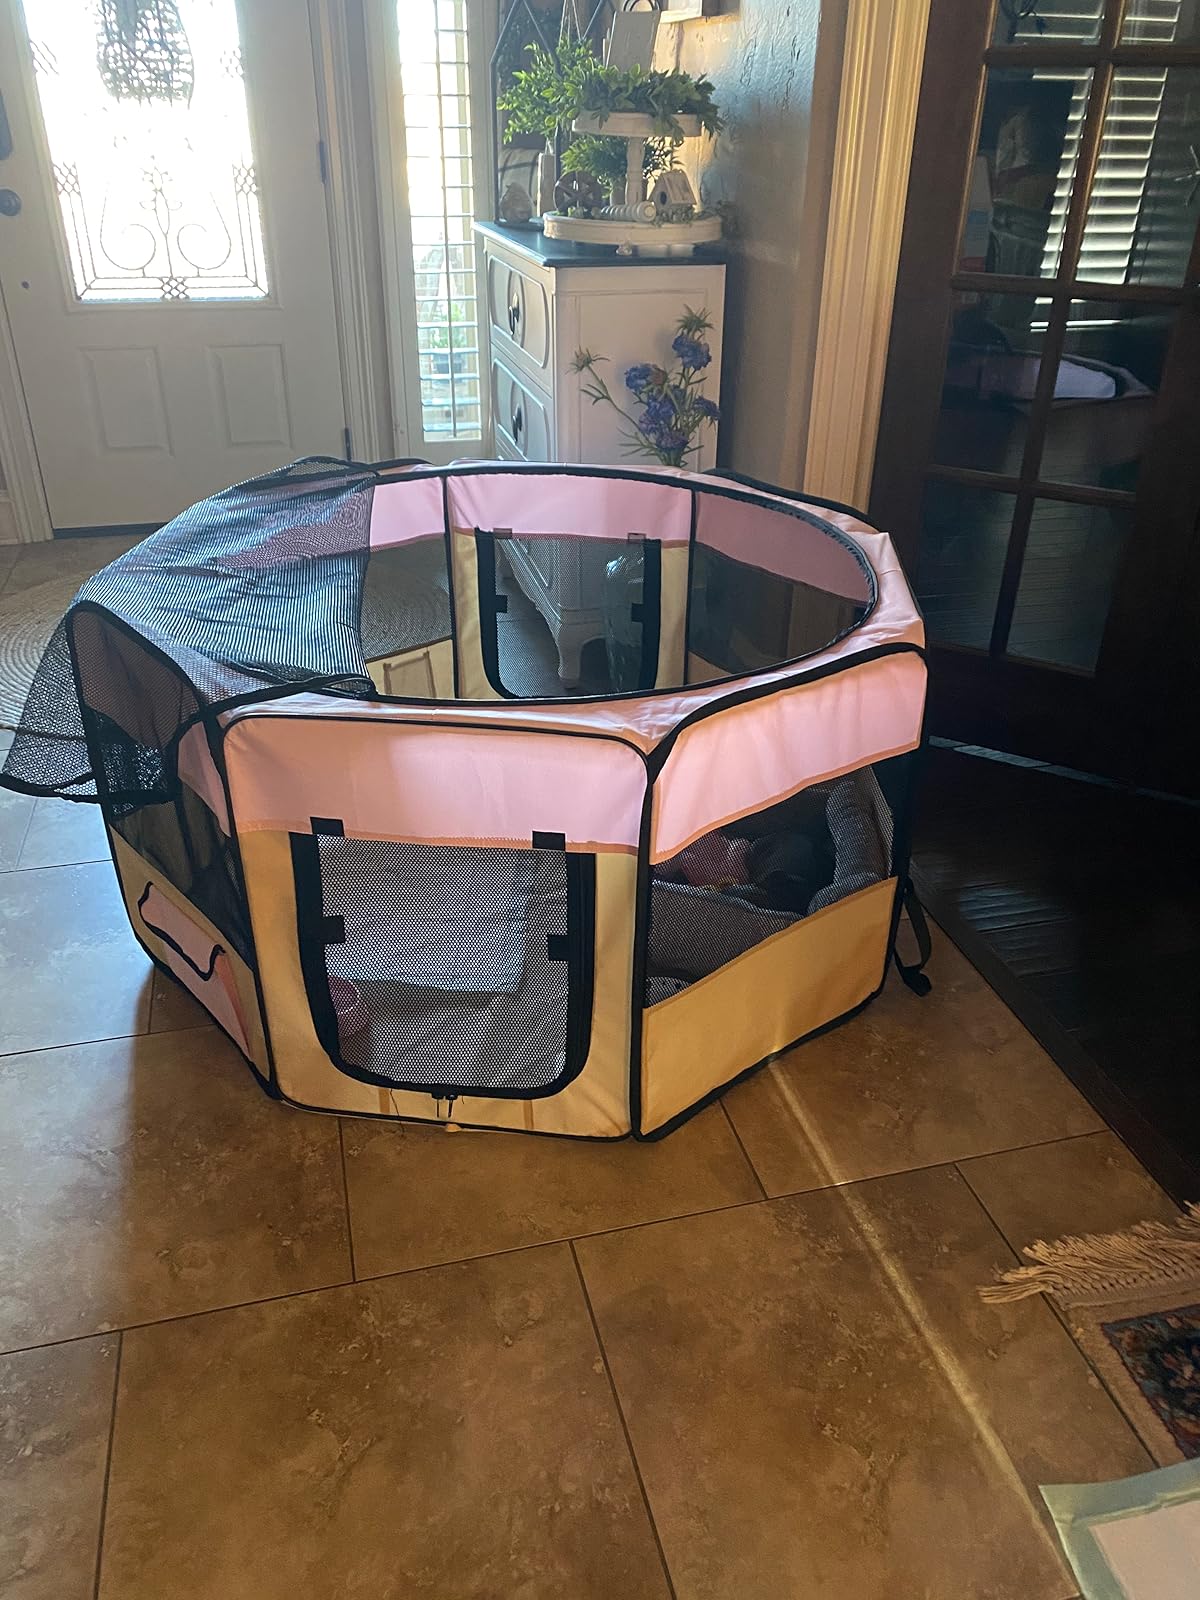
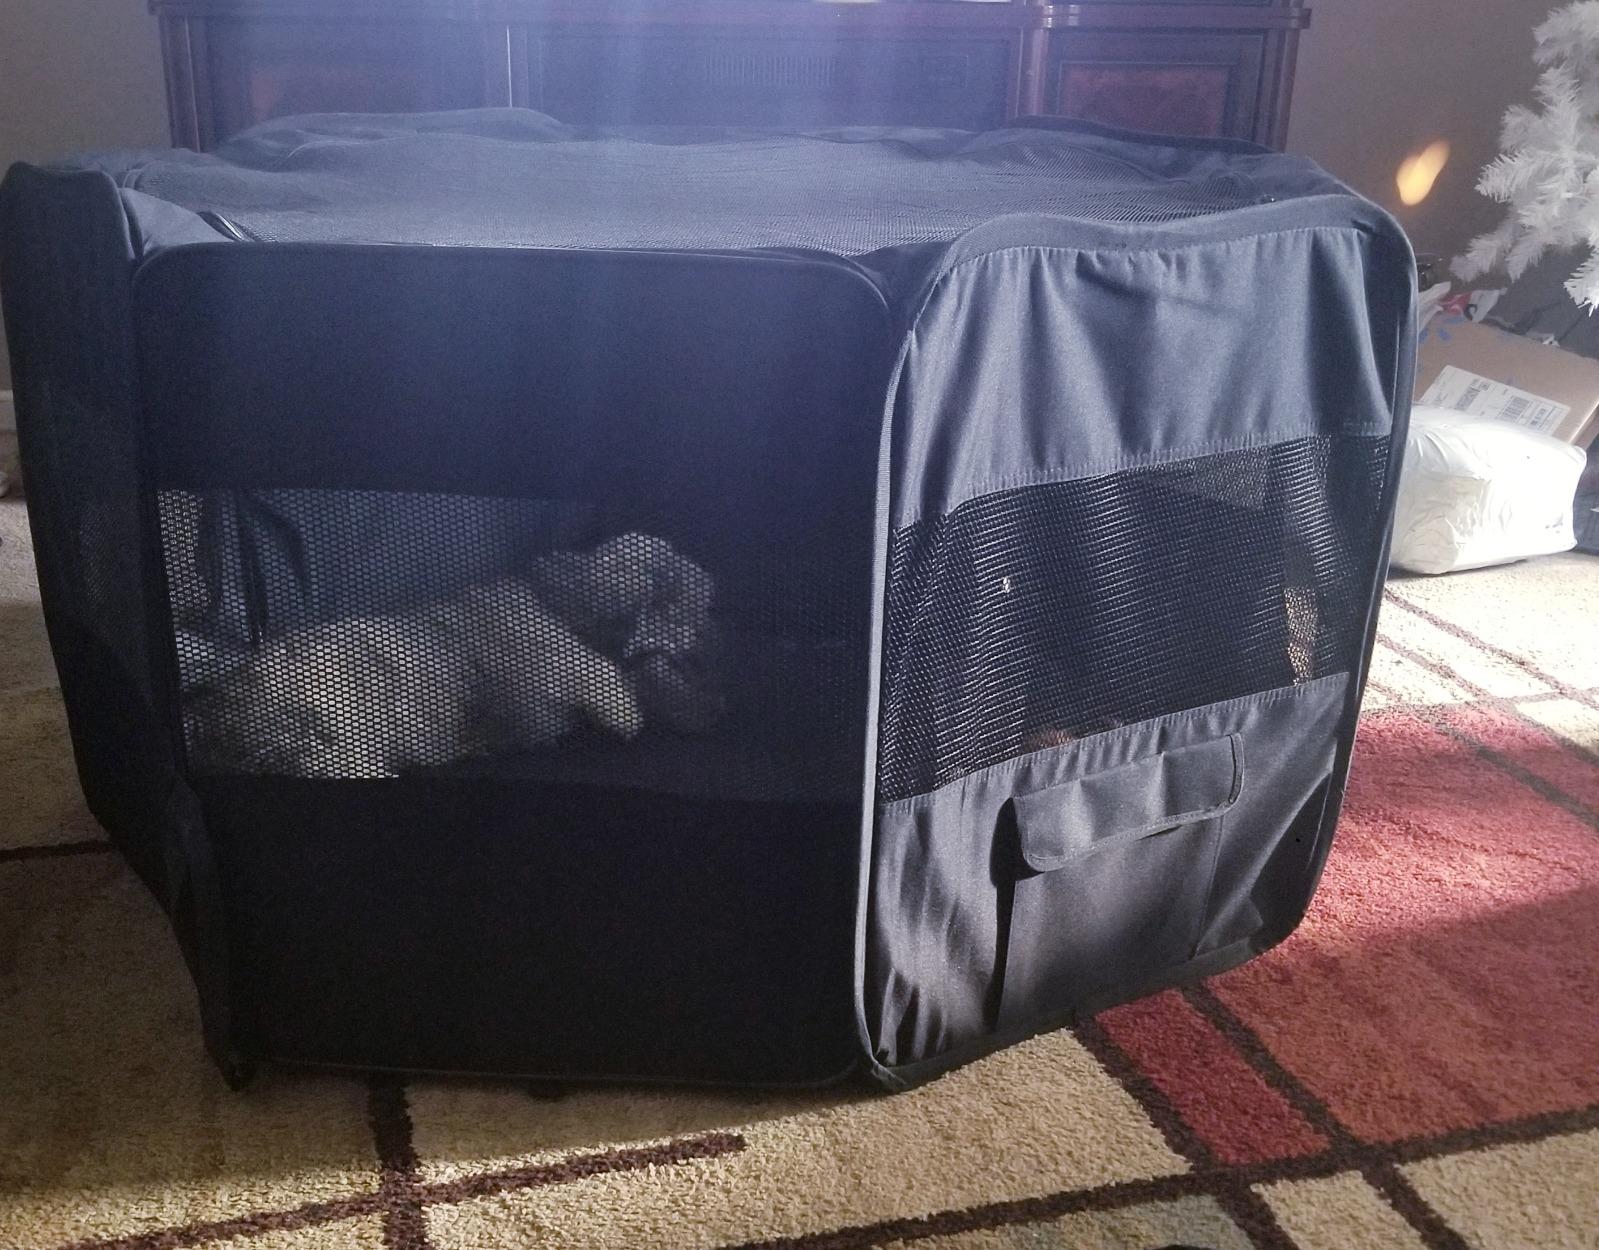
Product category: items_kennel
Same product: no